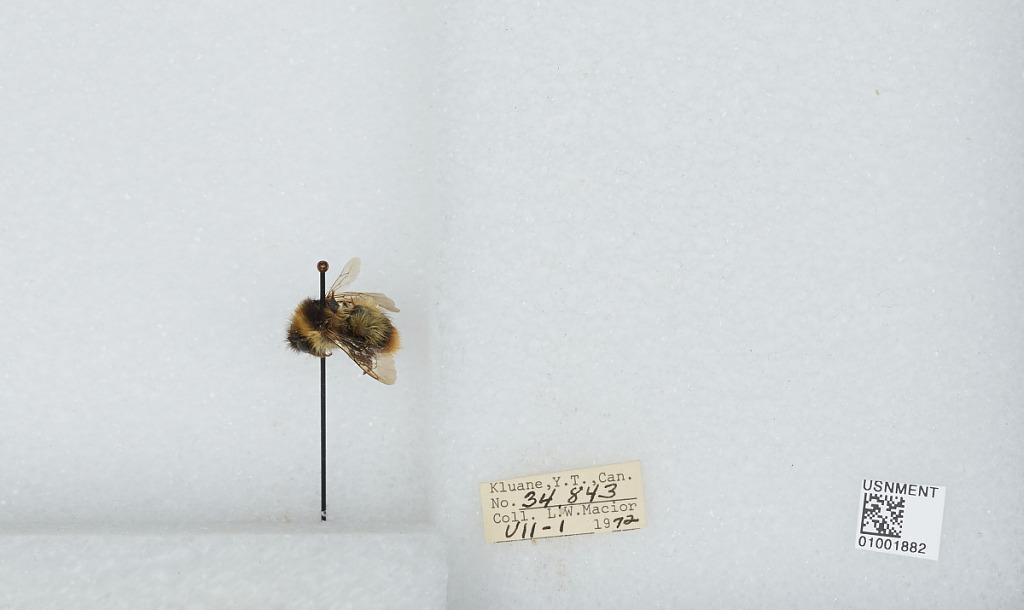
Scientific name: Bombus (Pyrobombus) frigidus Smith
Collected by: L. Macior
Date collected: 1972-7-1
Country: Canada
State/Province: Yukon Territory
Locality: Kluane
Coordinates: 60.75, -139.5